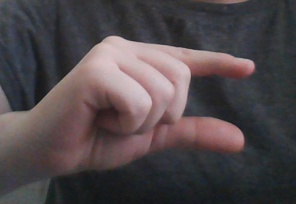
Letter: dal